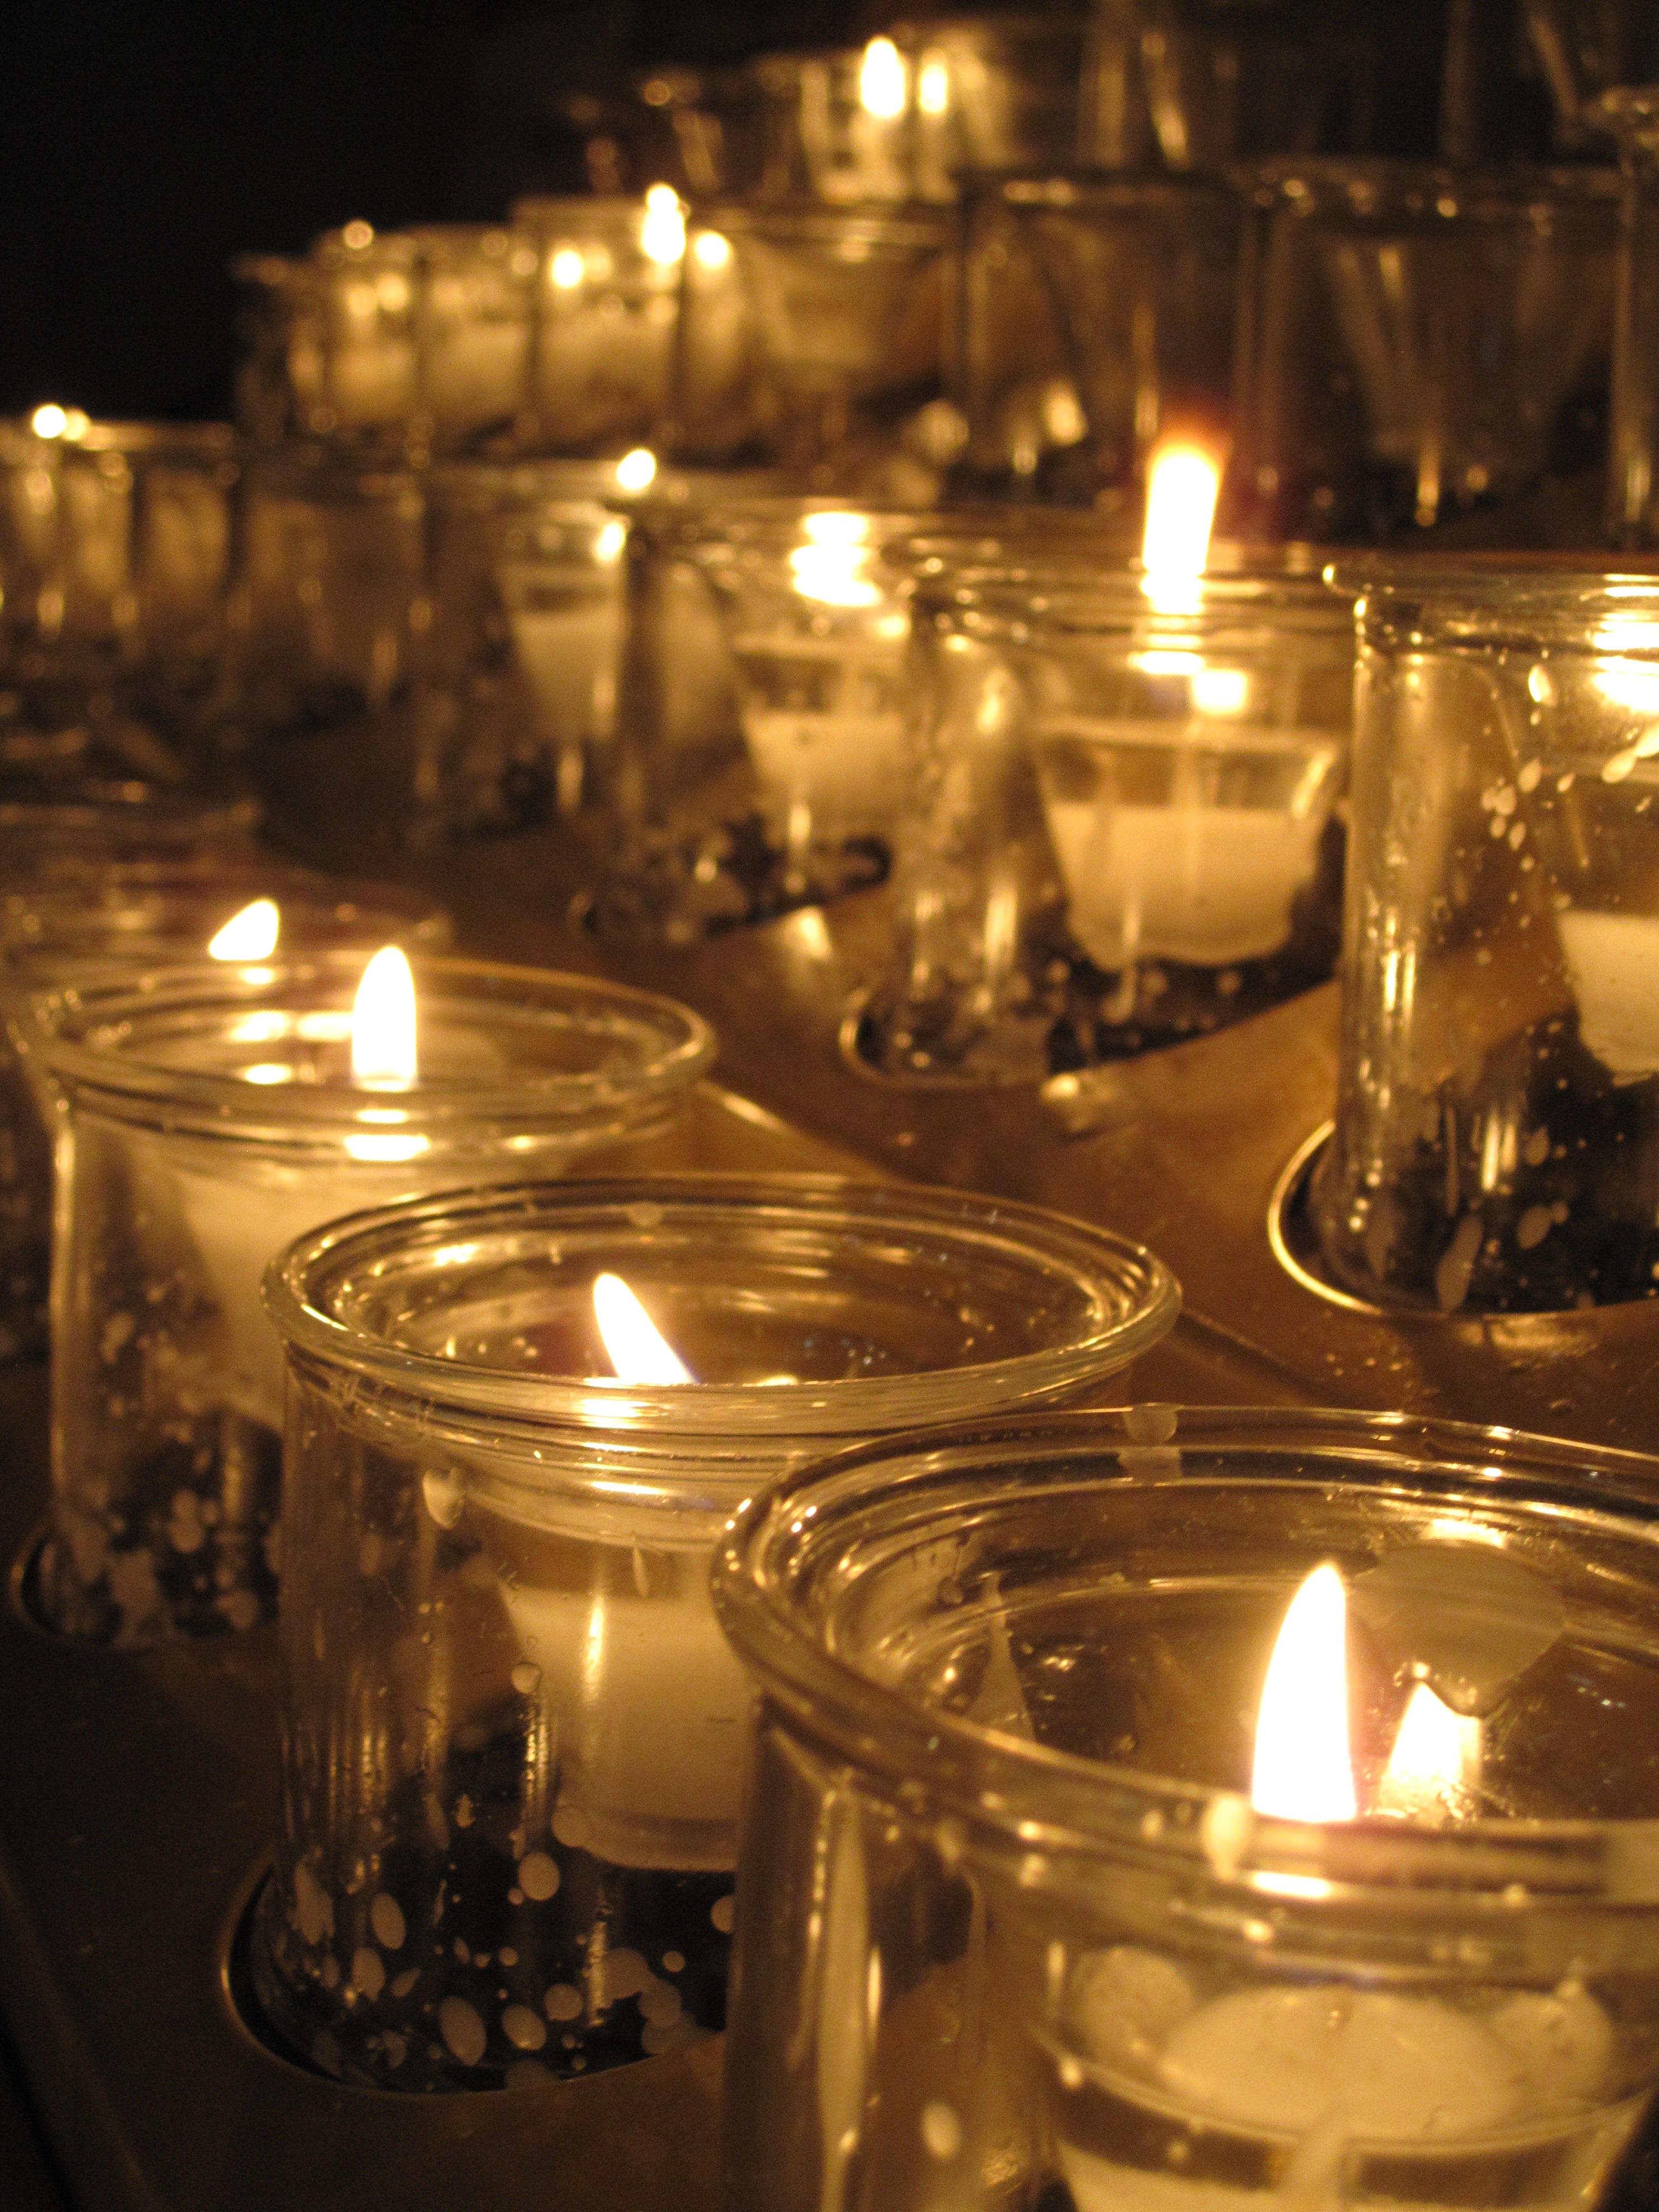
light, night, decoration, flame, fire, religion, church, christian, candle, christmas, lighting, heat, pray, advent, lights, candles, contemplative, faith, prayer, dom, blessing, candlelight, sacrificial lights, tea lights, victim candles, centrepiece